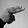
ASL letter: H